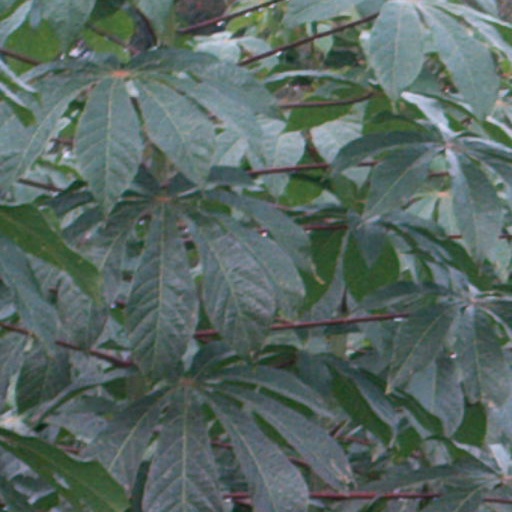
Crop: cassava